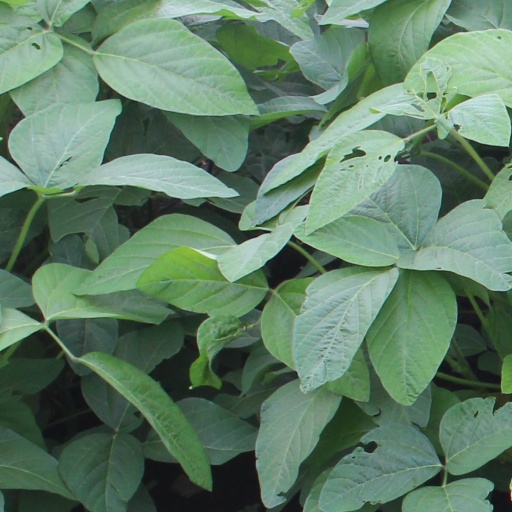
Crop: soybean